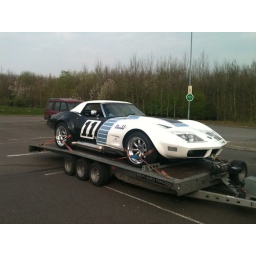
spotted in a service station car park on the way back from that there London